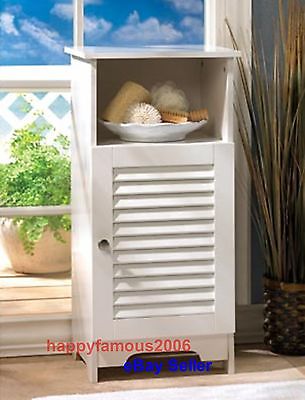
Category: cabinet